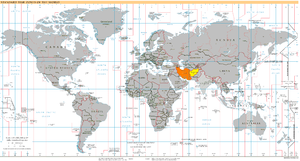
UTC+4:30
Verdenskort med brug af UTC+4:30 markeret med gul (hele året) og orange (sommertid)
UTC+4:30 er en tidszone som er 4 timer og 30 minutter foran standardtiden UTC.